Chiquibul Cave System

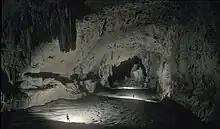
Huge cave passage in Actun Kabal, part of the Chiquibul Cave System, in Belize

This downstream section of the Chiquibul Cave System is entirely within Guatemala, and at -187 m was briefly that country's deepest cave (currently Jul Mas Nim, at -294 m). Over seven kilometres of passages have been mapped, including some that are over 100 m wide. The cave entrance is 200 m across.